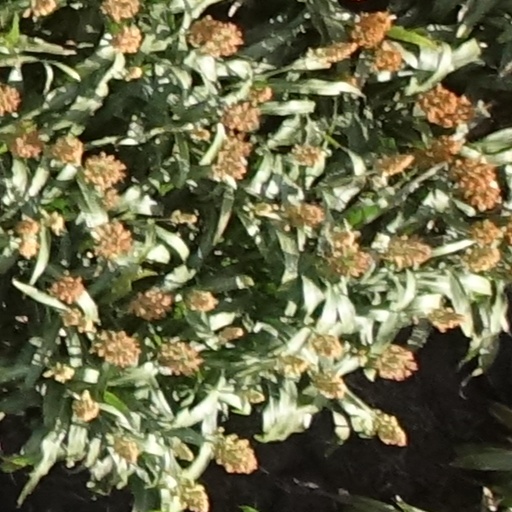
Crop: sorghum